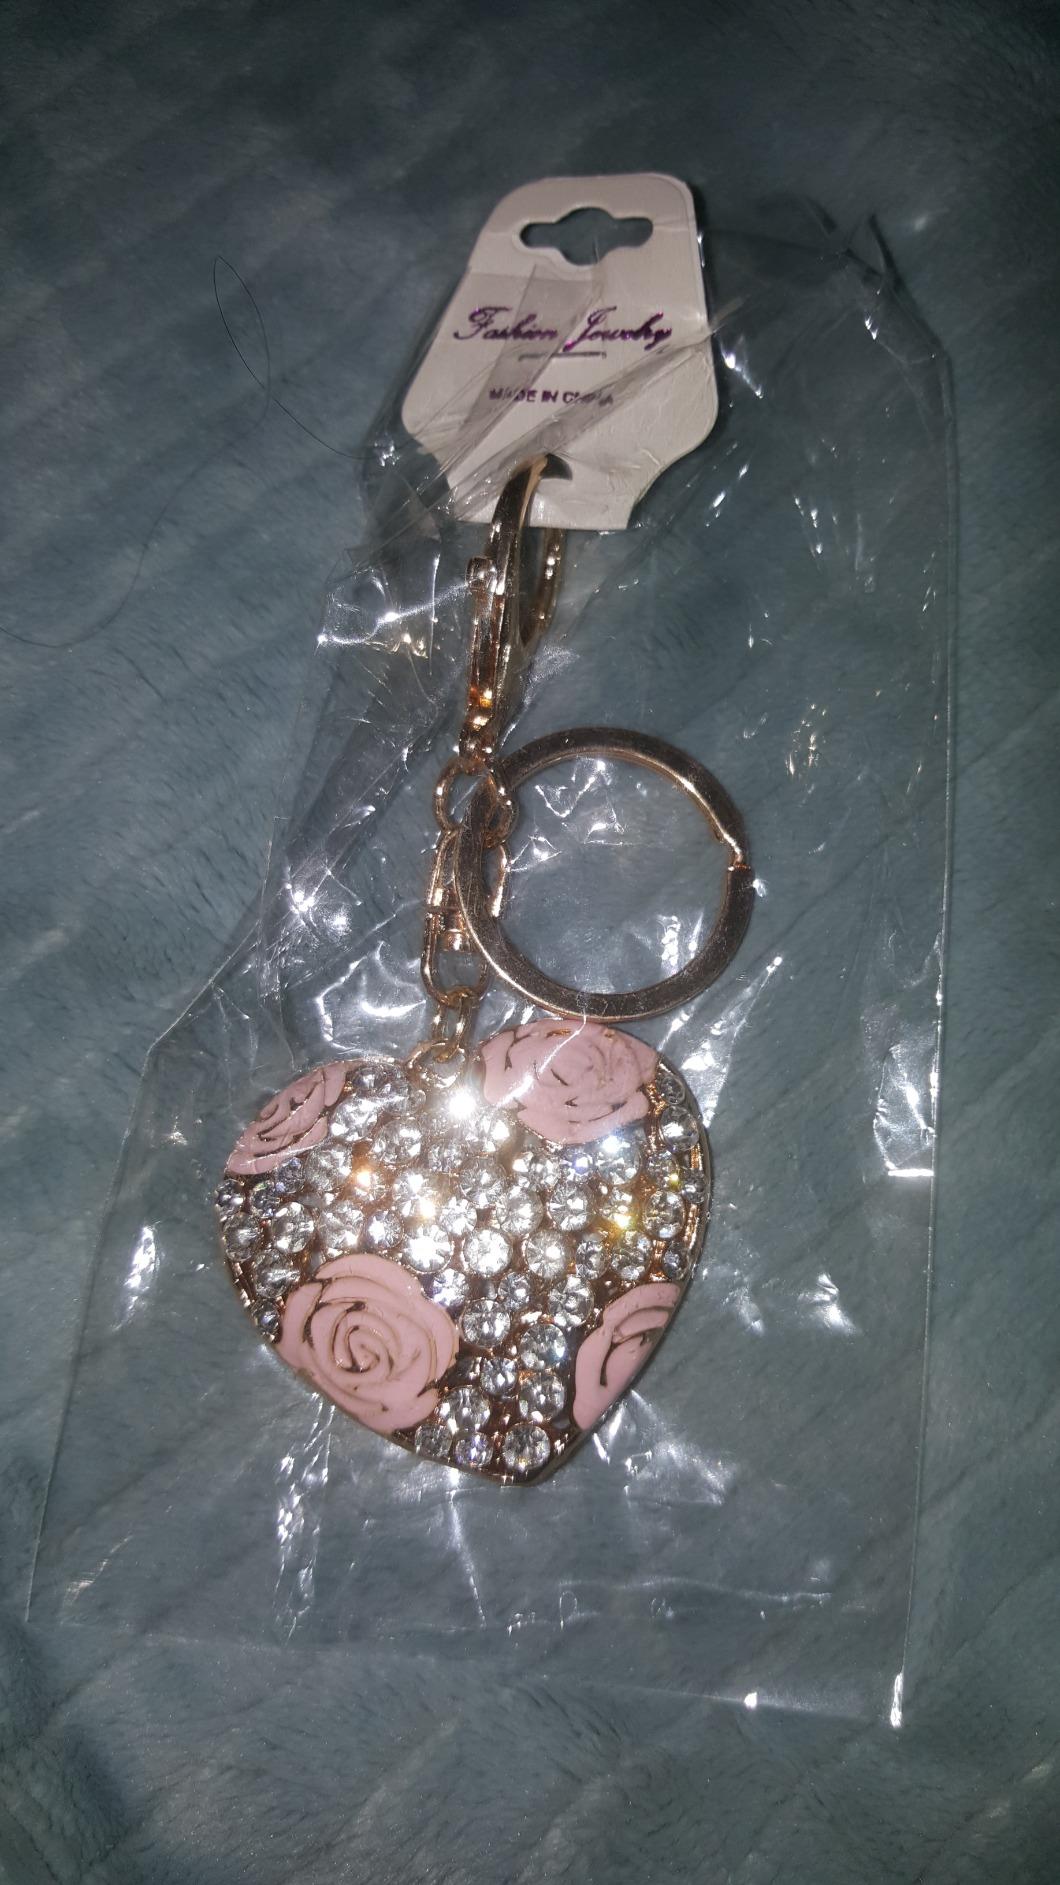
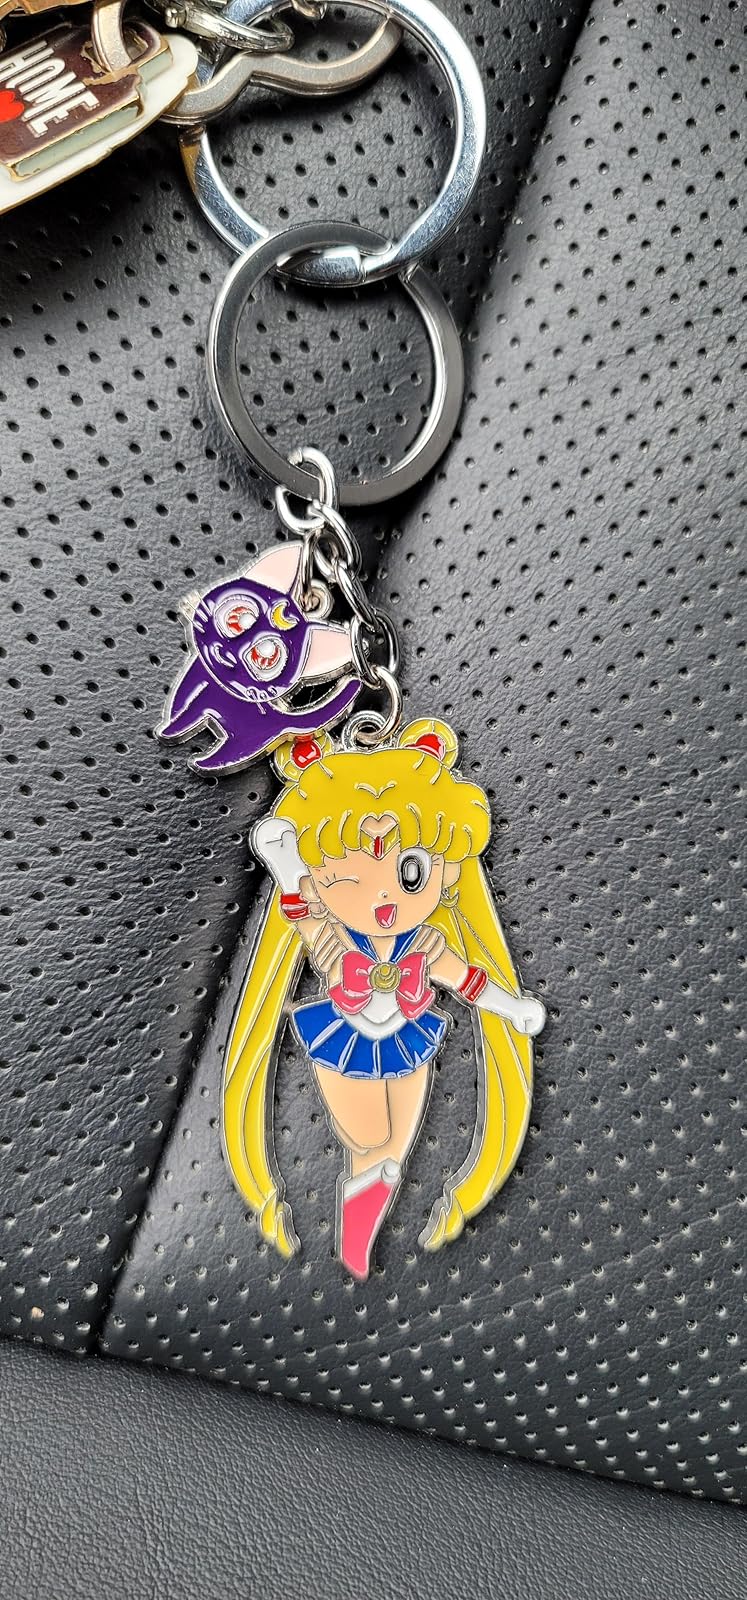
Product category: accessories_keychain
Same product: no